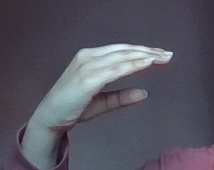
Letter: jeem